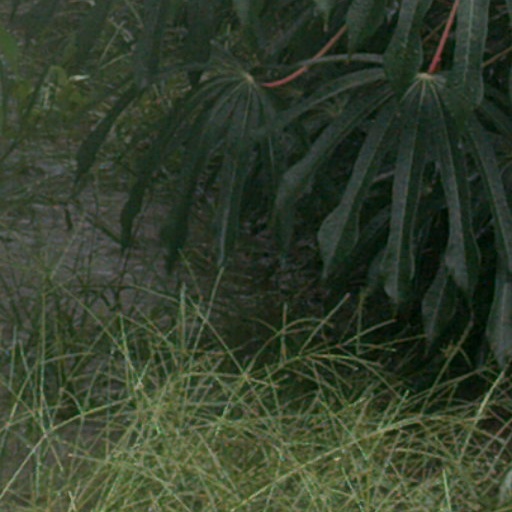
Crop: cassava